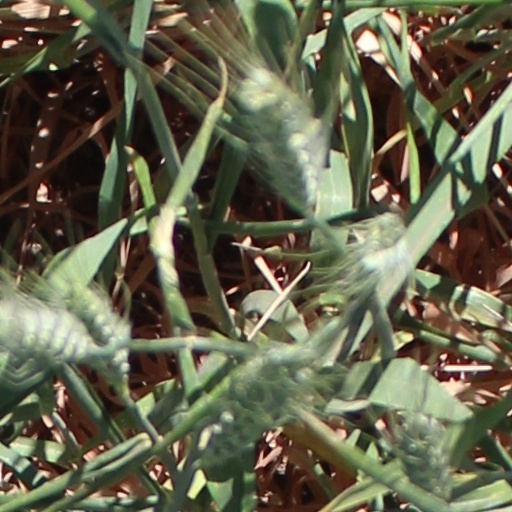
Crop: wheat